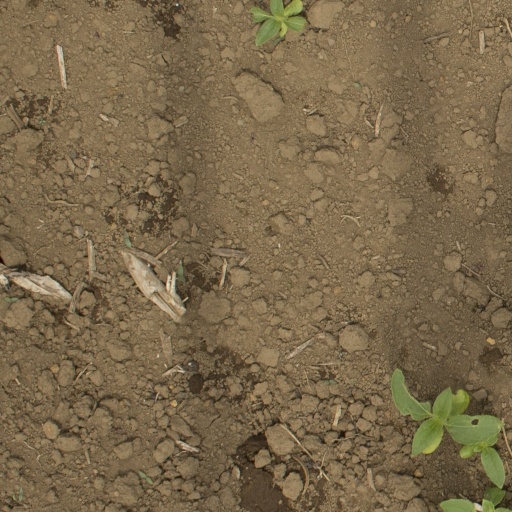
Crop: Jerusalem artichoke